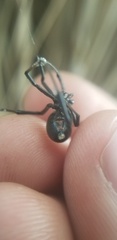
Species: Lactrodectus_hesperus